Mental Cutting Test

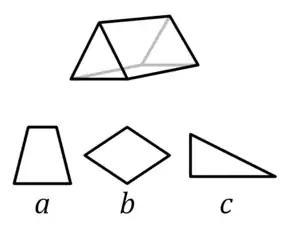
Example Mental Cutting Test: which (if any) of these three 2D shapes can result from a single, plane cut across the prism at top?

The Mental Cutting Test is a measure of spatial visualization ability (MCT) (CEEB,1939) first developed for a university entrance examination in the USA.